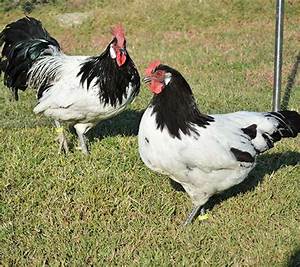
Label: chicken